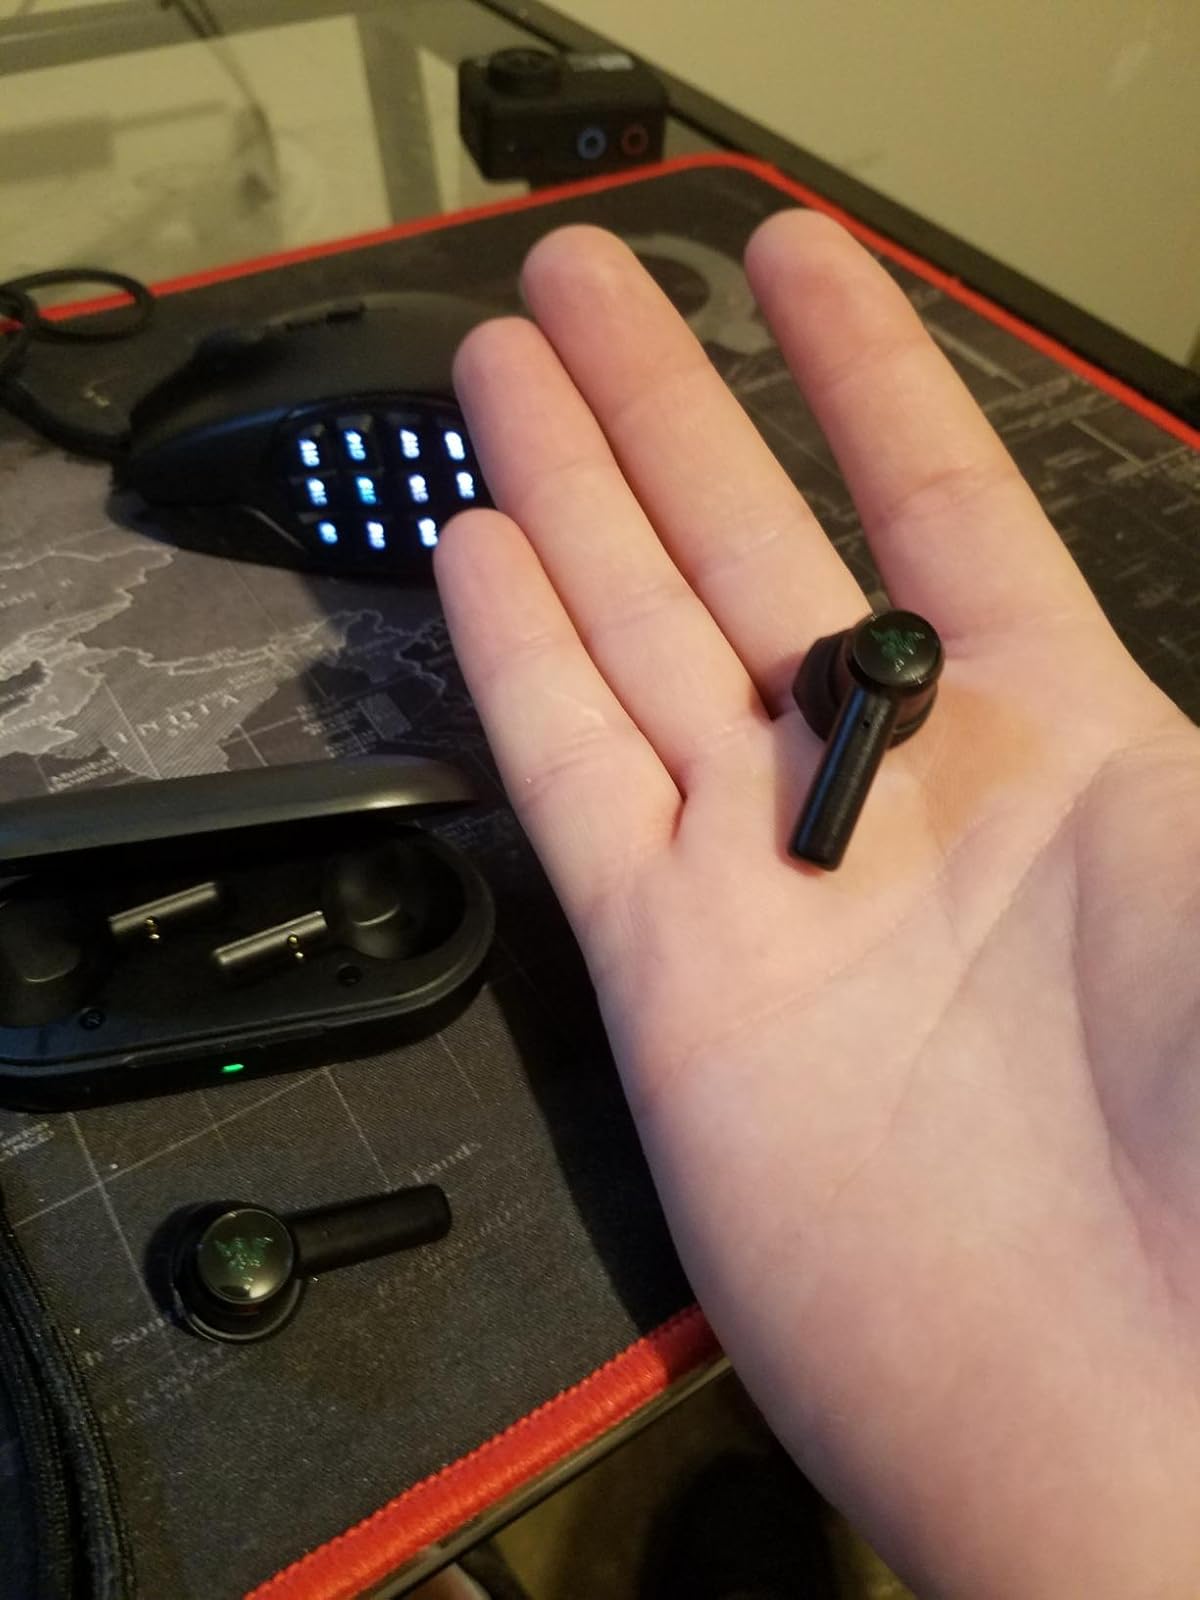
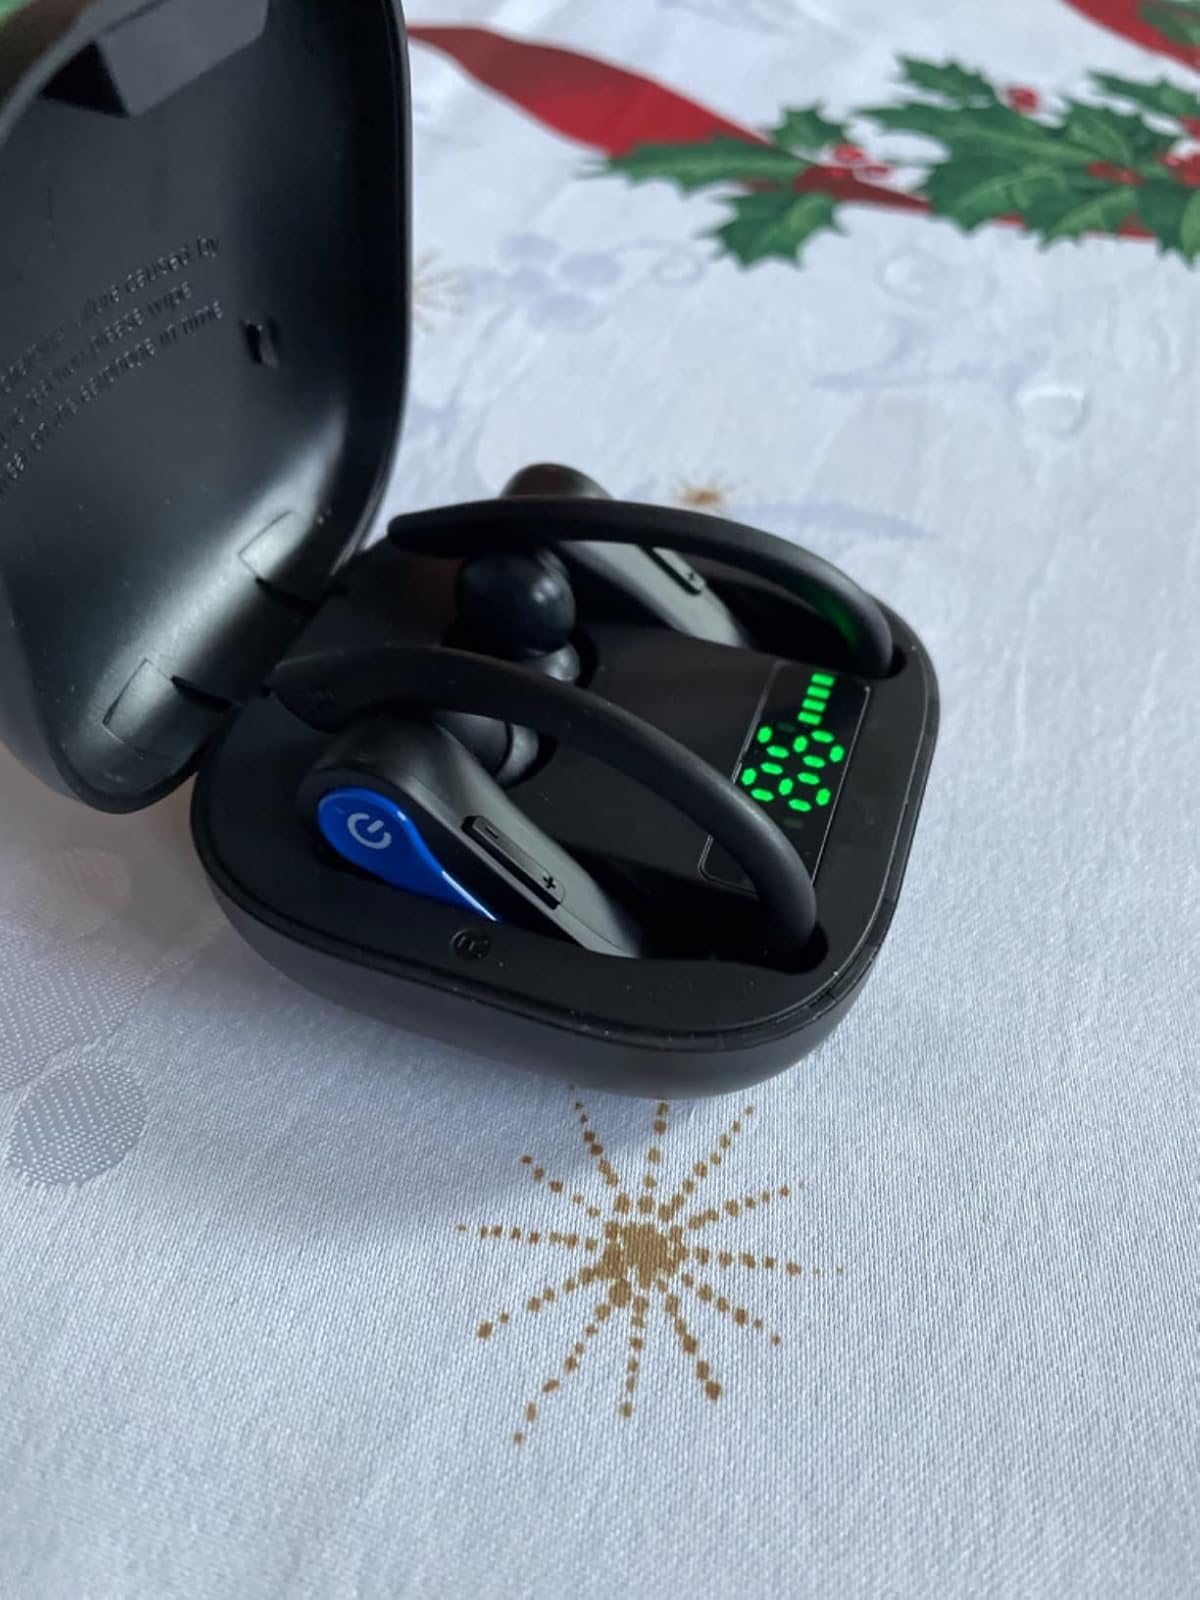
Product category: earbuds
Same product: no